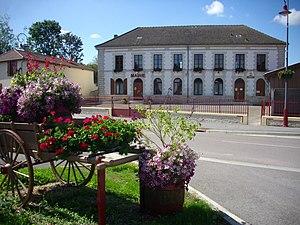
Mairie de Mairy-sur-Marne (Marne, France)